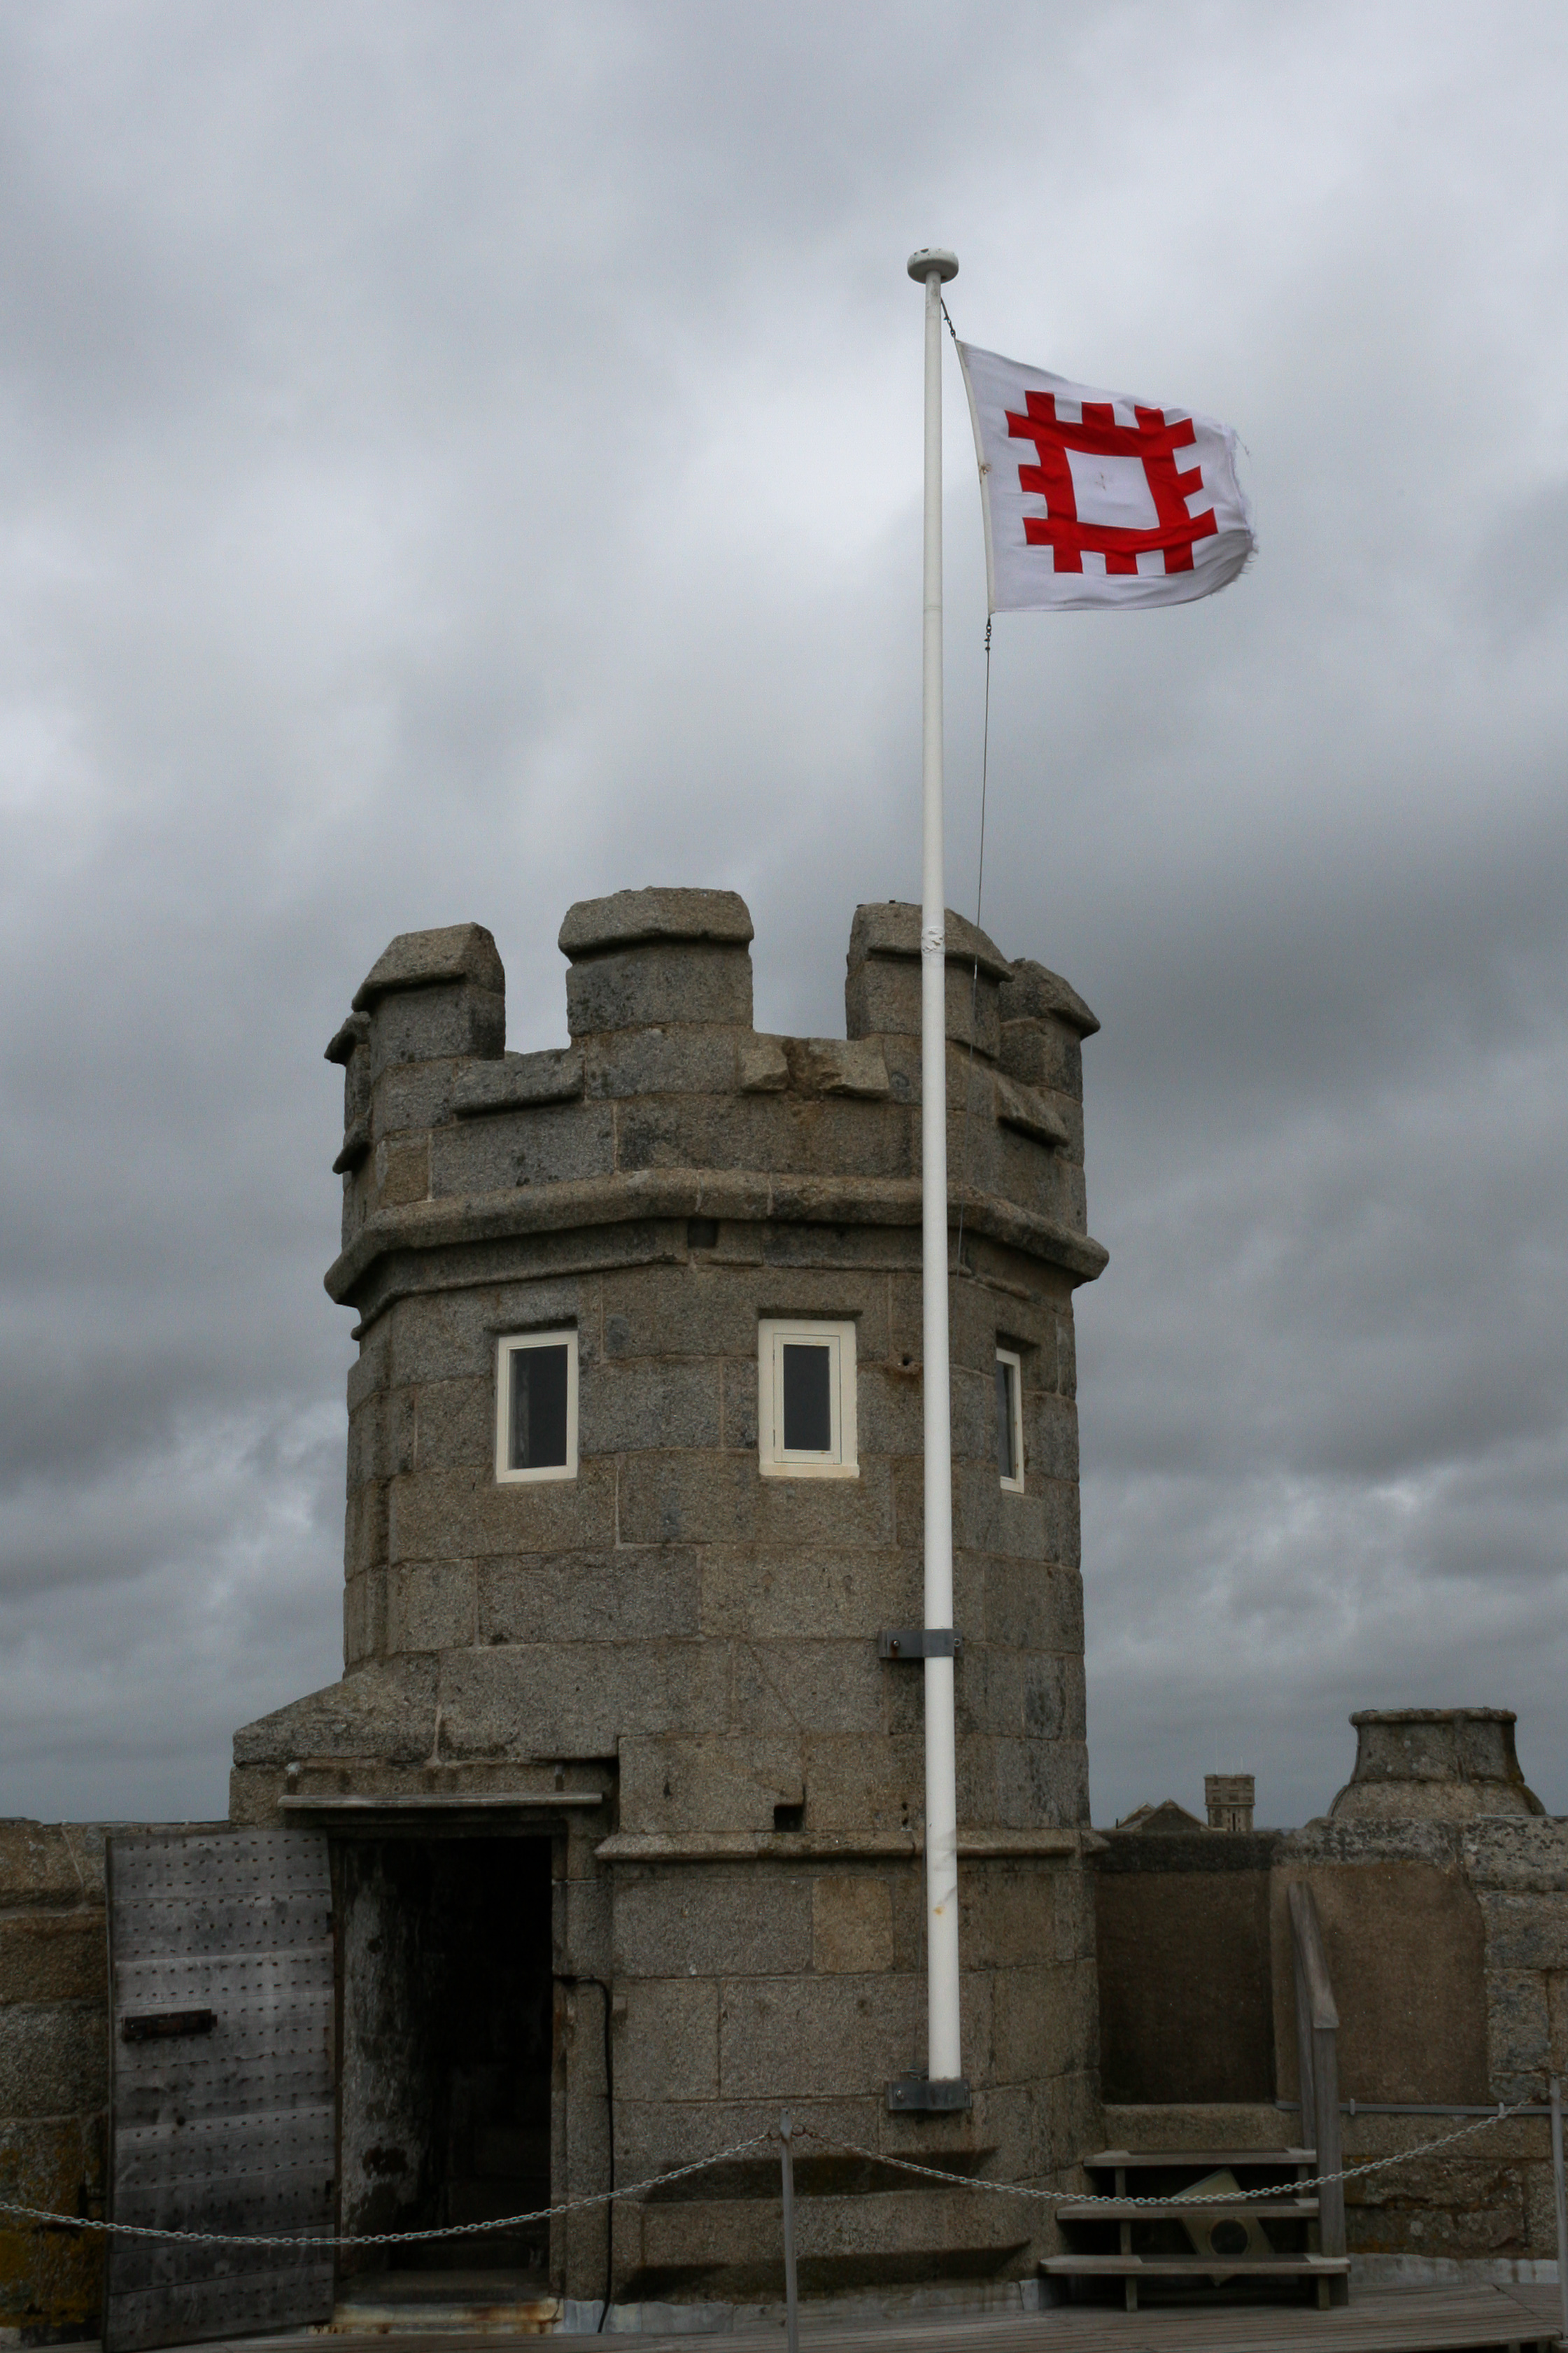
sky, tower, flag, castle, landmark, bell tower, englishheritage, clouds, keep, cornwall, pendeniscastle, urban area